Alpes-Maritimes

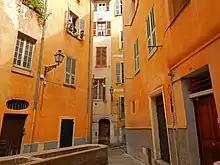
The French Riviera, centred on Nice, attracts millions of international tourists every year.

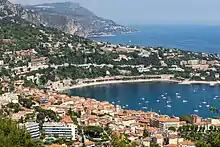
Villefranche-sur-Mer between Nice and Monaco

The presence of the Mediterranean Sea and the French Alps under a mild sky has favoured one dominant activity: tourism, which accounts for 64,000 jobs directly in the Alpes-Maritimes. For only the city of Nice the tourism turnover represents a 12 to 13% share of the whole tourism market in France. The capital of the Côte d'Azur is the fifth most populous city in France. The city of Nice also has the second largest airport in France (Nice Côte d'Azur Airport), after Paris and its three airports at Roissy, Orly and Le Bourget. There are nearly 13.5 million passengers per year passing through Nice Airport.